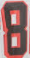
Number: 8